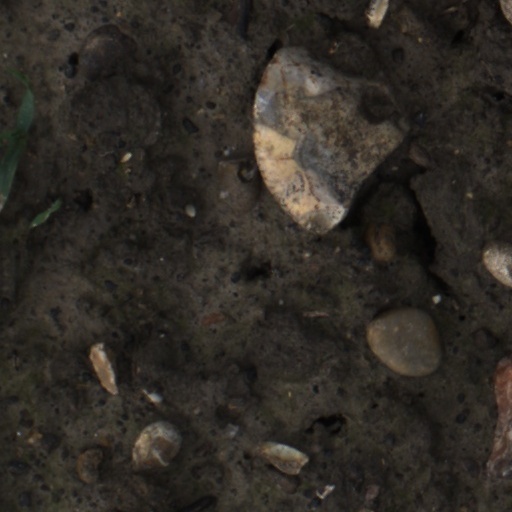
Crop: wheat